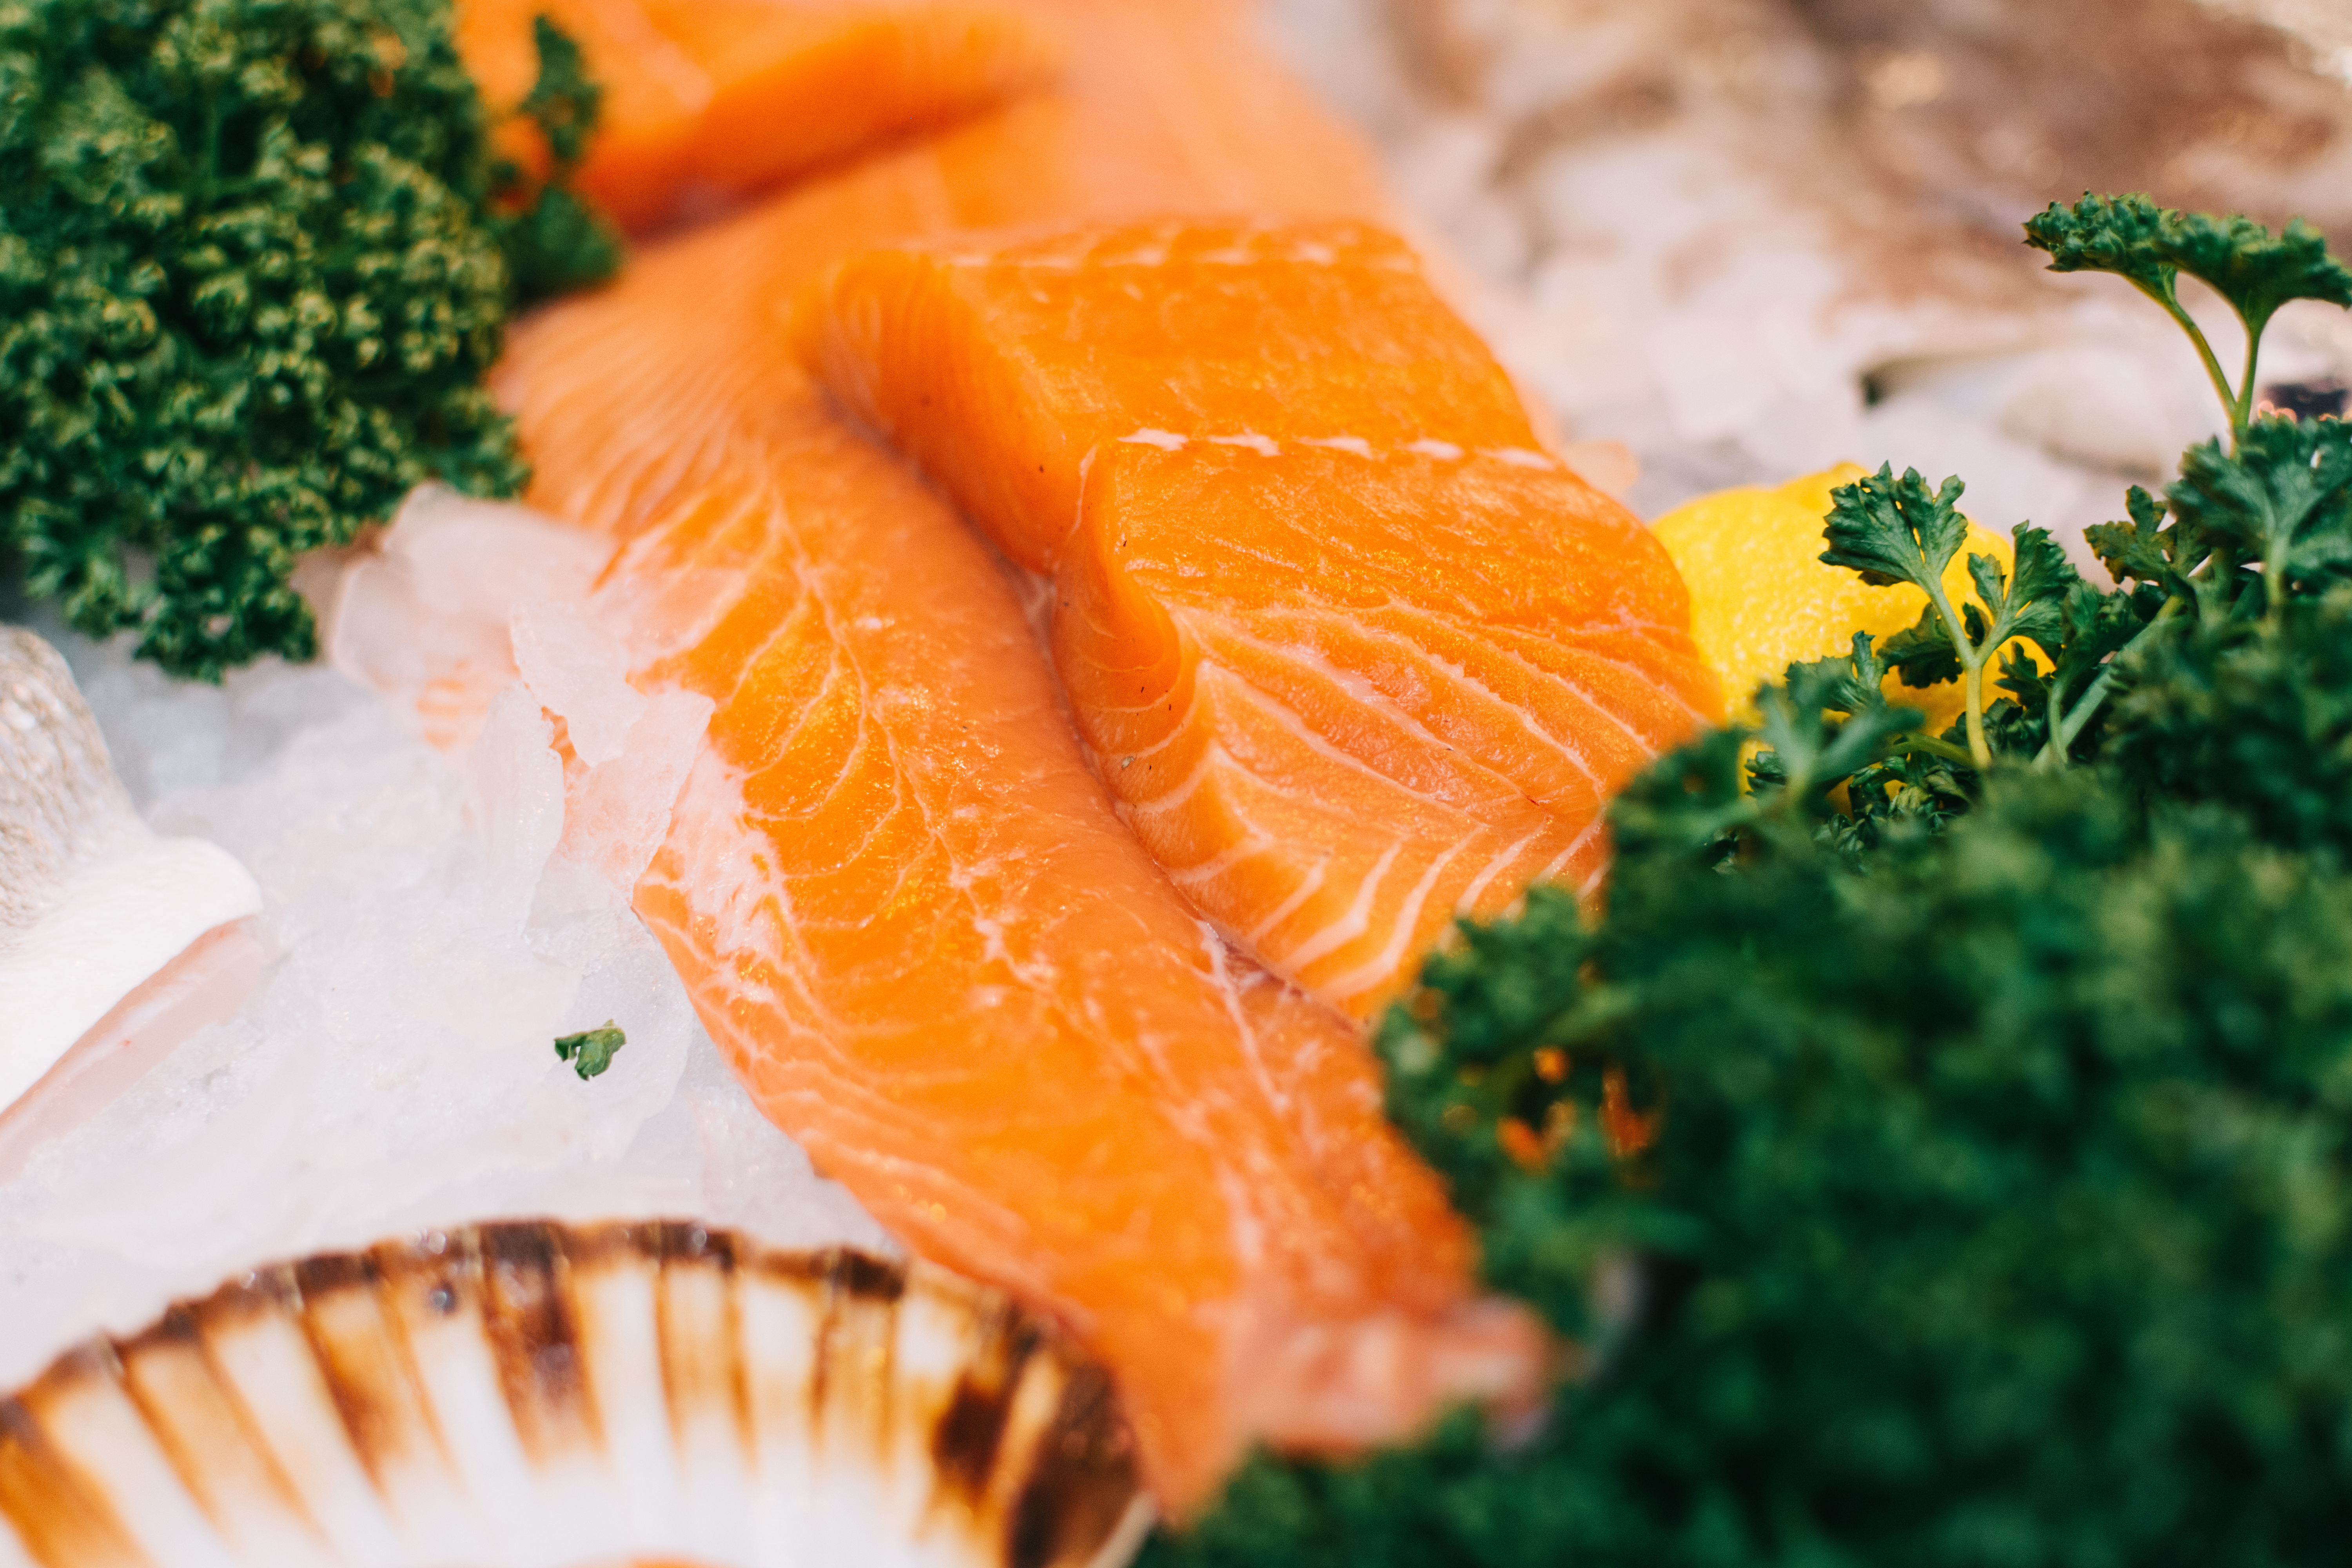
smoked salmon, food, salmon, dish, garnish, cuisine, fish slice, sashimi, lox, la carte food, superfood, vegetarian food, vegetable, recipe, seafood, comfort food, japanese cuisine